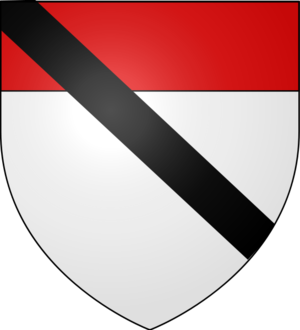
Boson III de Chalant seigneur de Challant 4ᵉ vicomte d'Aoste entre 1177/1191. Il est le premier membre de sa famille à porter le titre de Seigneur de Challant.
Aymon Iᵉʳ vicomte d'Aoste. Aymon est le 2ᵉ vicomte d'Aoste mais le premier à porter le titre dans la documentation. Il est considéré comme un ancêtre de la famille de Challant.
Godefroi ou Godefroy Iᵉʳ de Challant seigneur de Challant 5ᵉ vicomte d'Aoste.